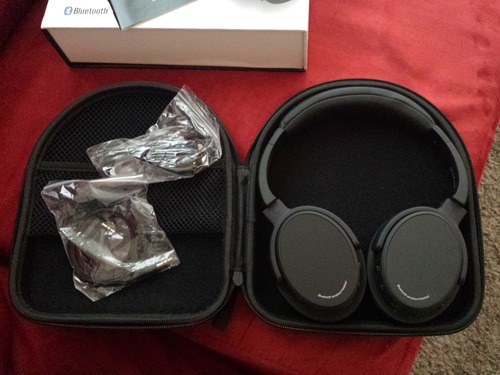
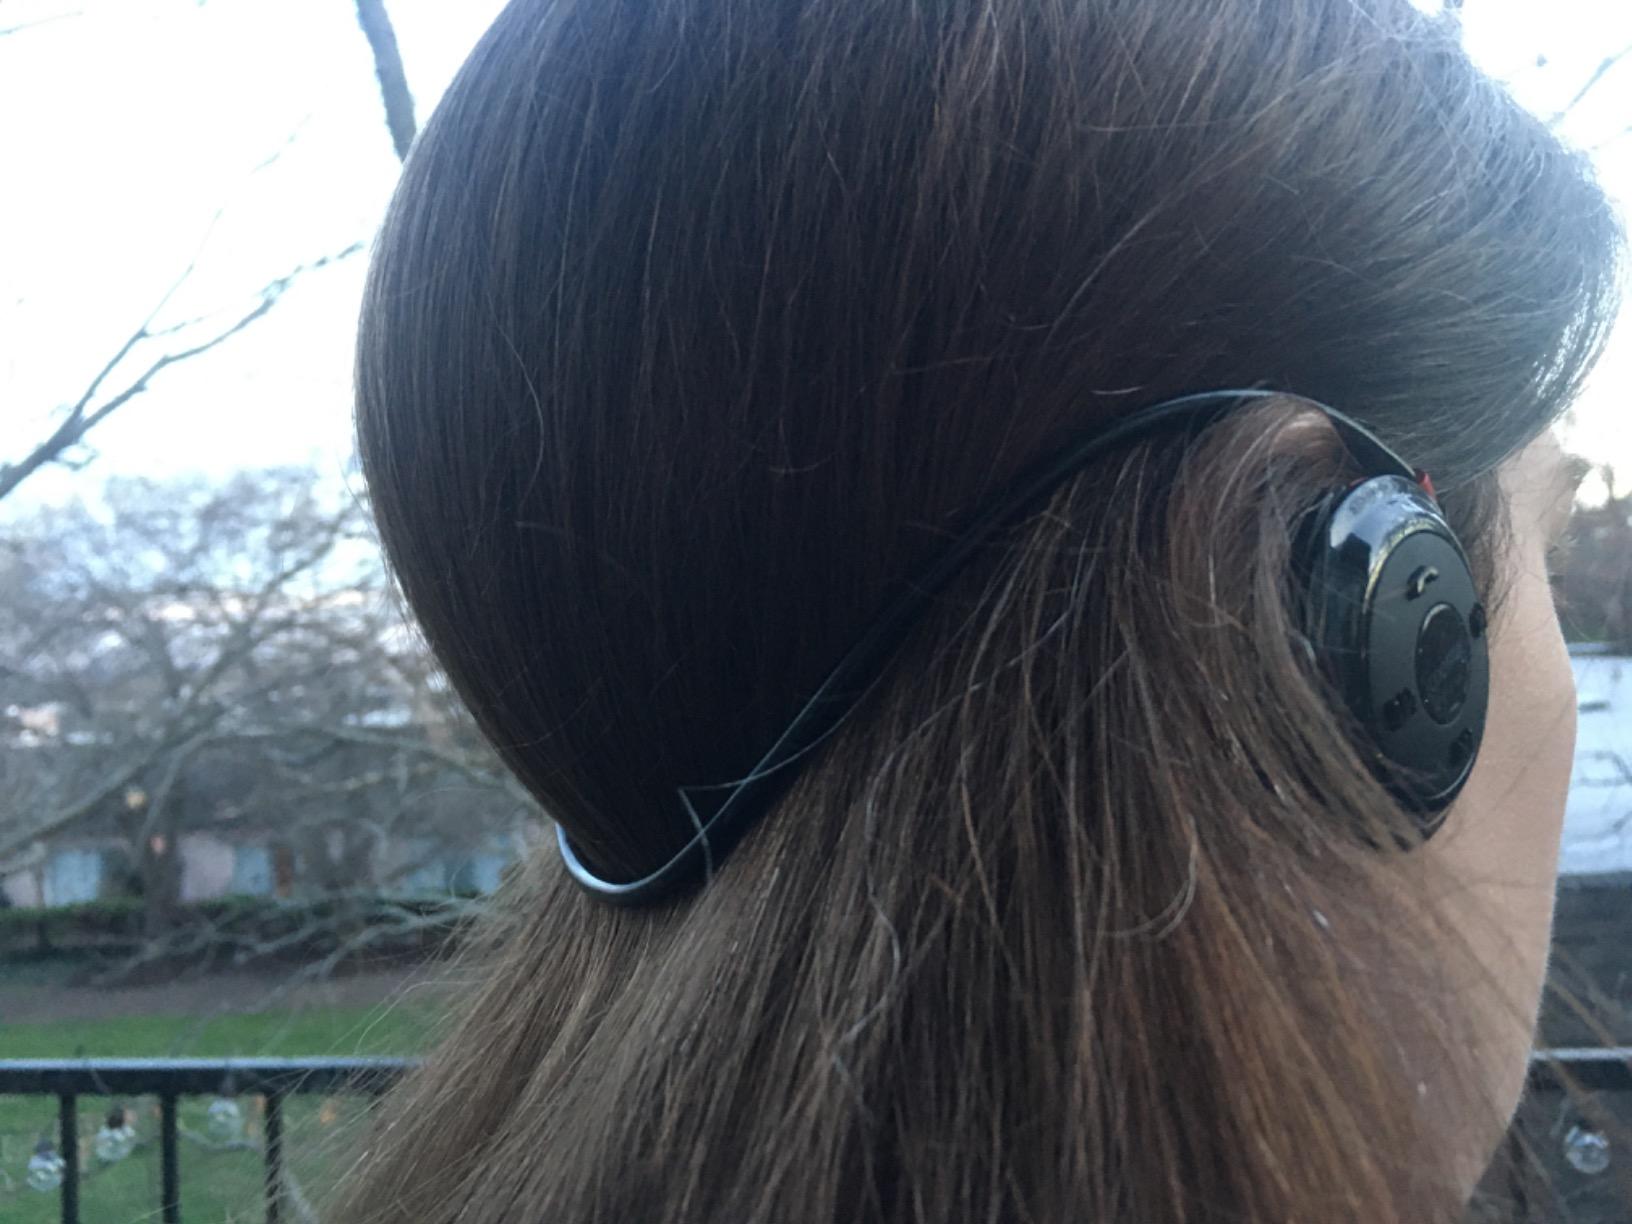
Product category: headphones
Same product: no